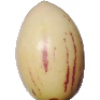
Label: Pepino 1